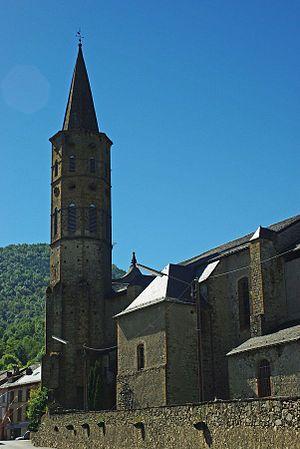
Église de la Nativité-de-la-Vierge de Massat (Inscrit) This building is indexed in the Base Mérimée, a database of architectural heritage maintained by the French Ministry of Culture,
Cet article recense les monuments historiques de l'Ariège, en France.
L'église de la Nativité-de-la-Vierge de Massat est un édifice du XVIIIᵉ siècle sur la commune de Massat, dans le département de l'Ariège, en région Occitanie.
Massat est une commune française, située dans le département de l'Ariège en région Occitanie.